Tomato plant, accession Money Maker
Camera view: tilt-top (135 deg); turntable rotation: 120 degrees
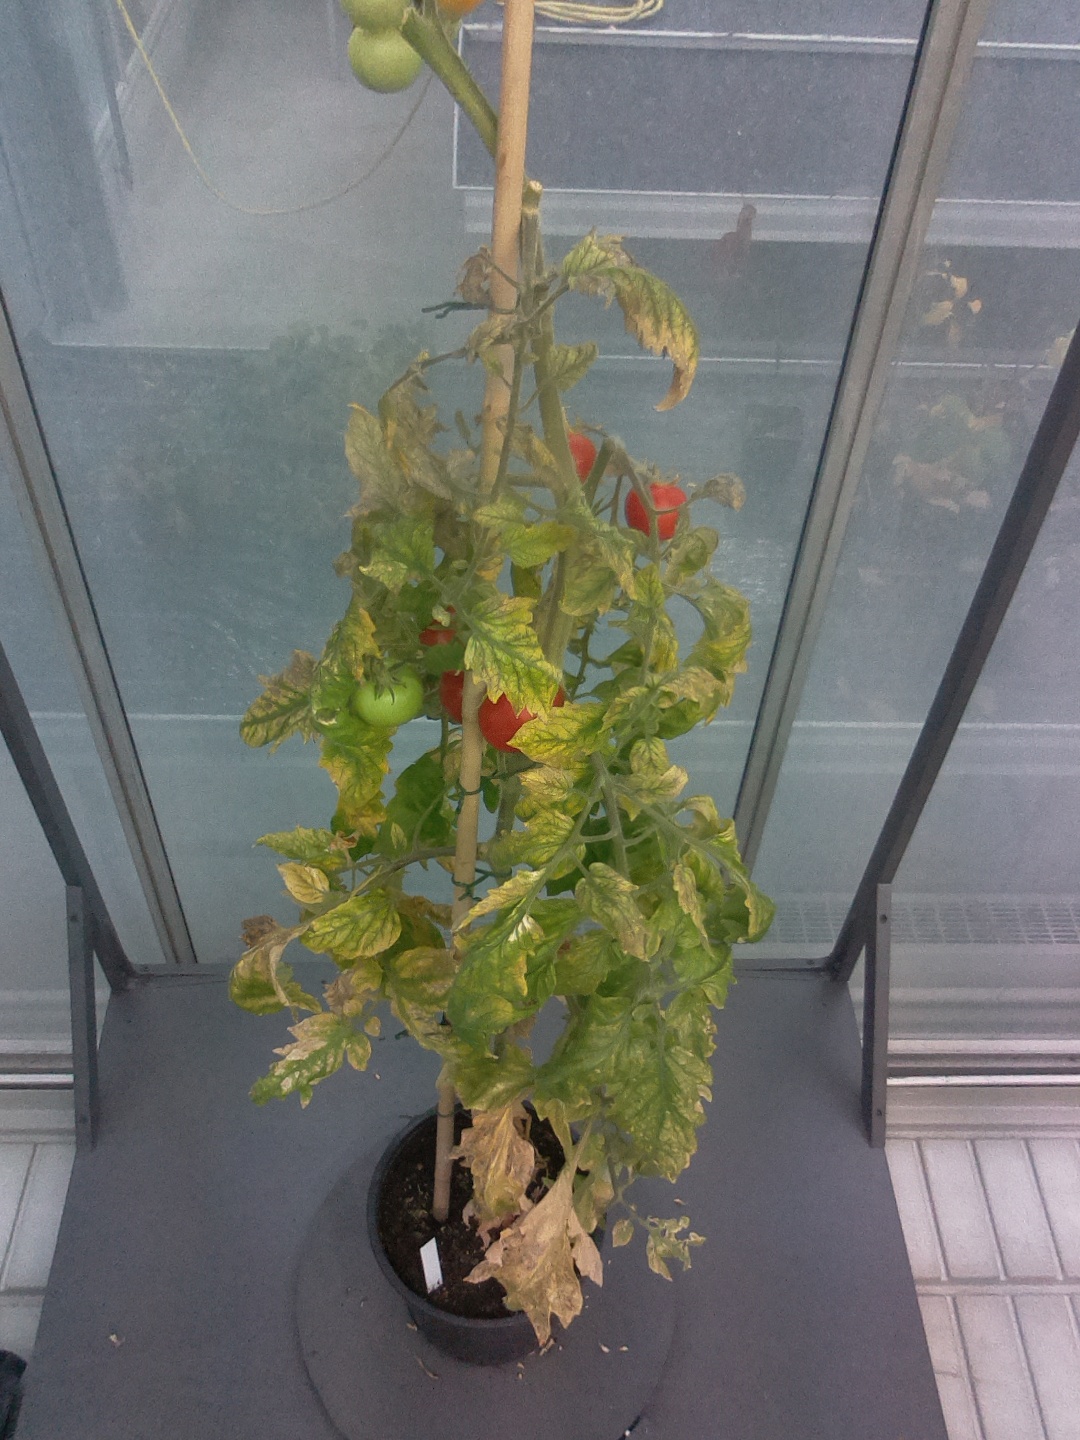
BBCH growth stage 86: 60%-70% of fruits show typical fully ripe color